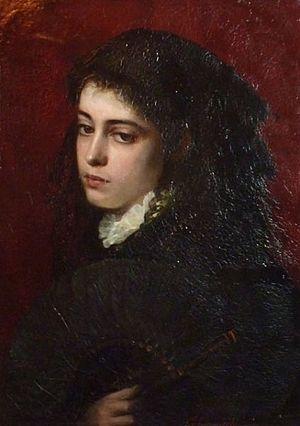
Georg Cornicelius est un peintre allemand.